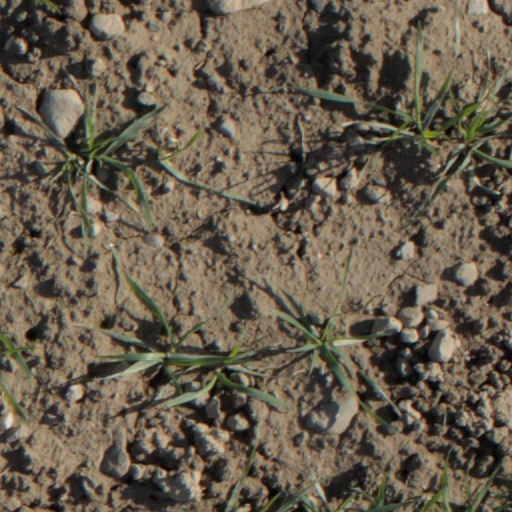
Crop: wheat